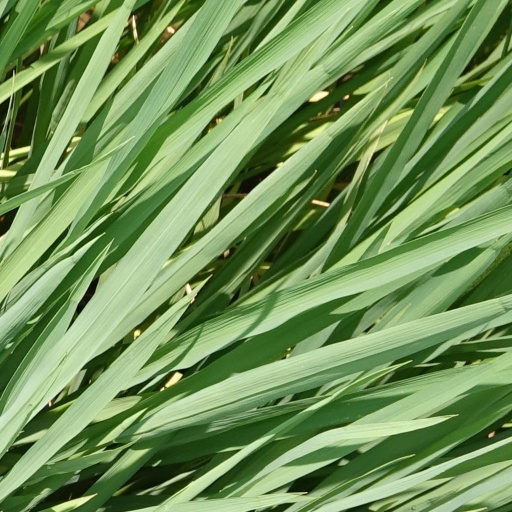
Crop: rice